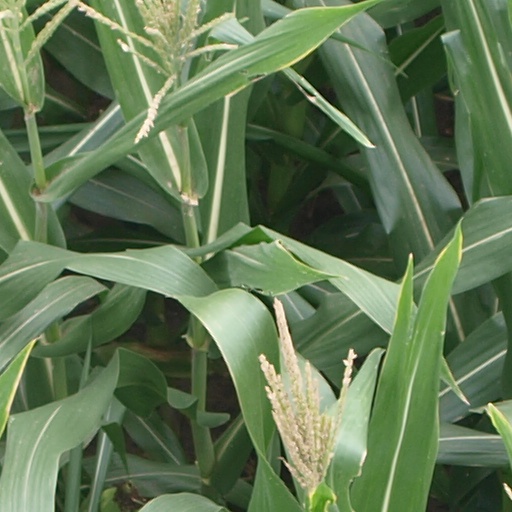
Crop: maize; corn